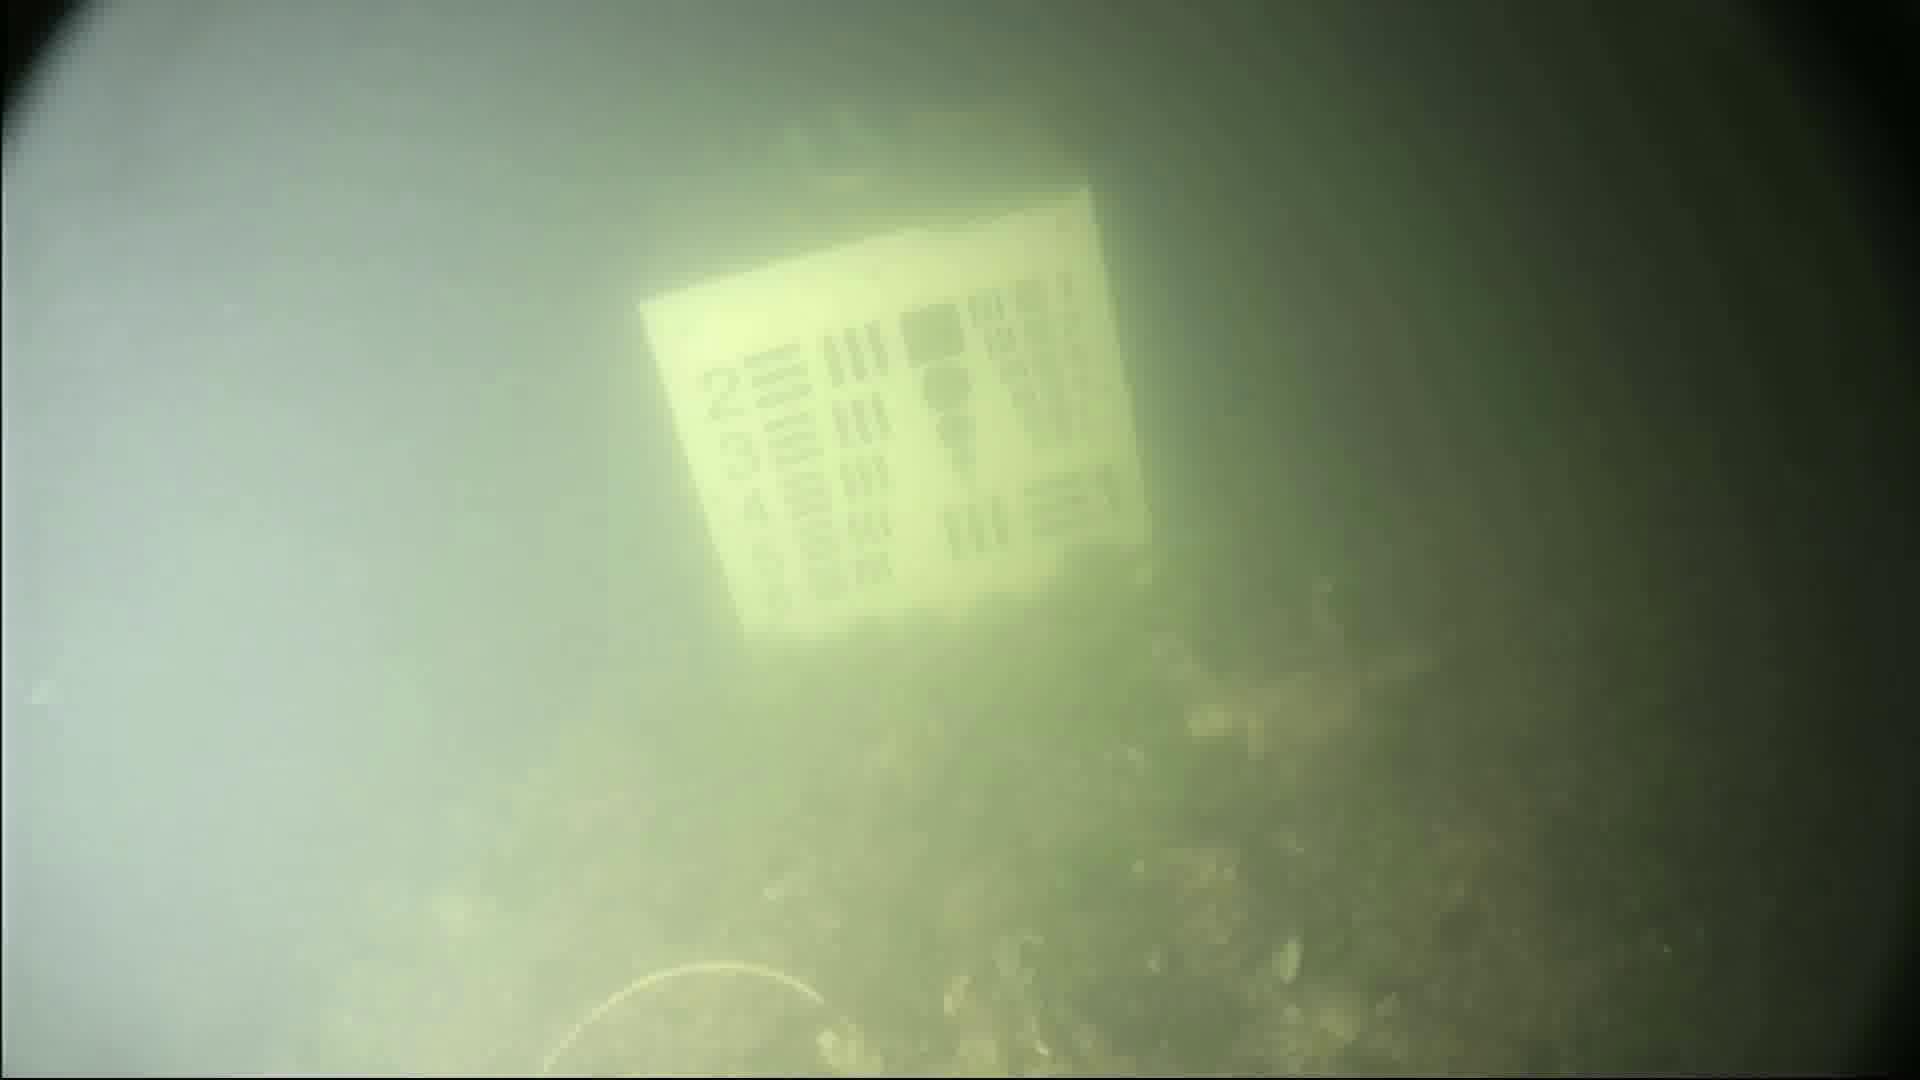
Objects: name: crab